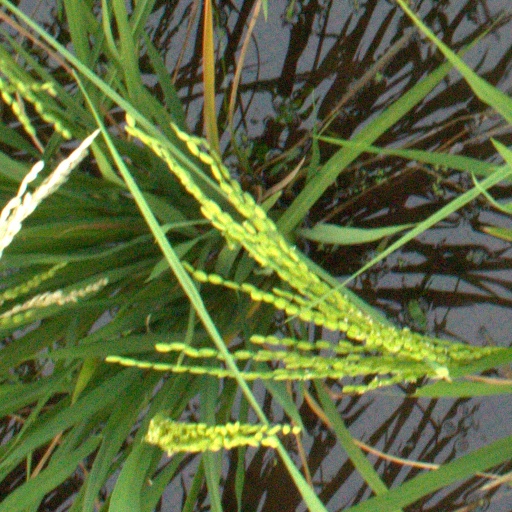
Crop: rice